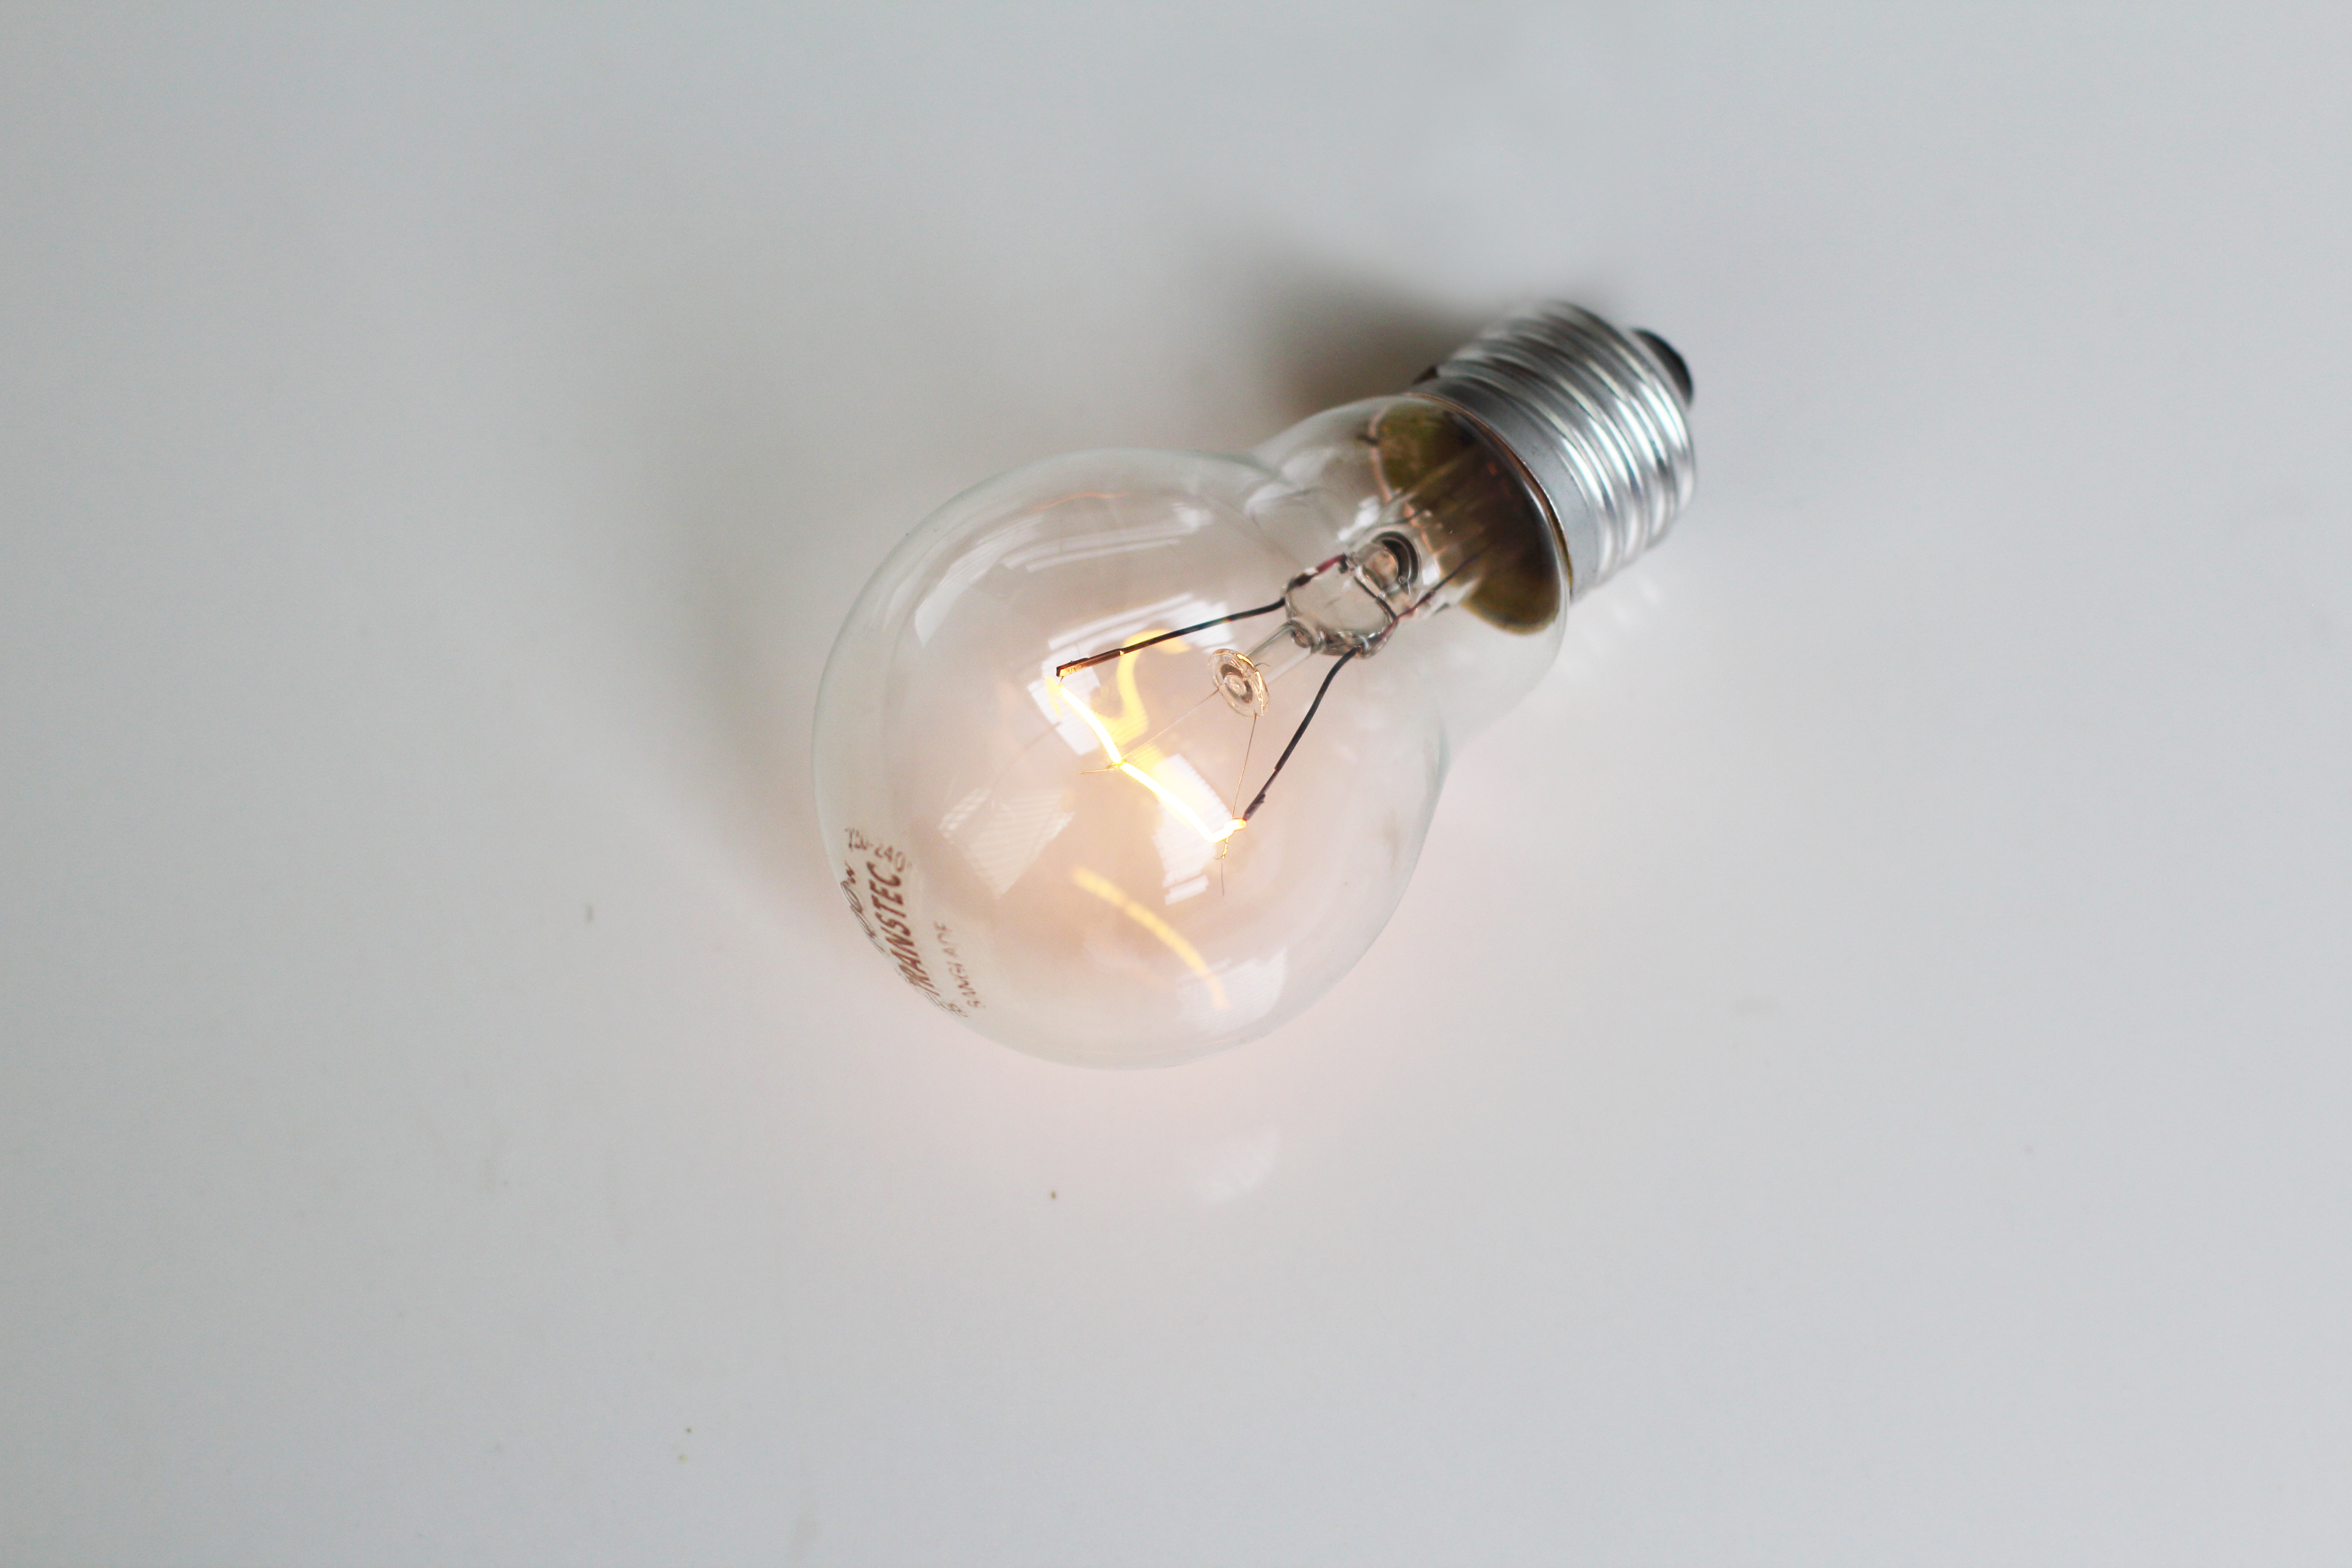
hand, creative, light, glowing, technology, white, glass, dark, equipment, bulb, think, glow, lamp, electricity, light bulb, close, lighting, hold, lightbulb, material, filament, energy, illuminated, close up, product, power, bright, digital, light fixture, conceptual, discovery, inspiration, idea, electric, solution, lit, intelligence, watt, innovation, sconce, invention, incandescent light bulb